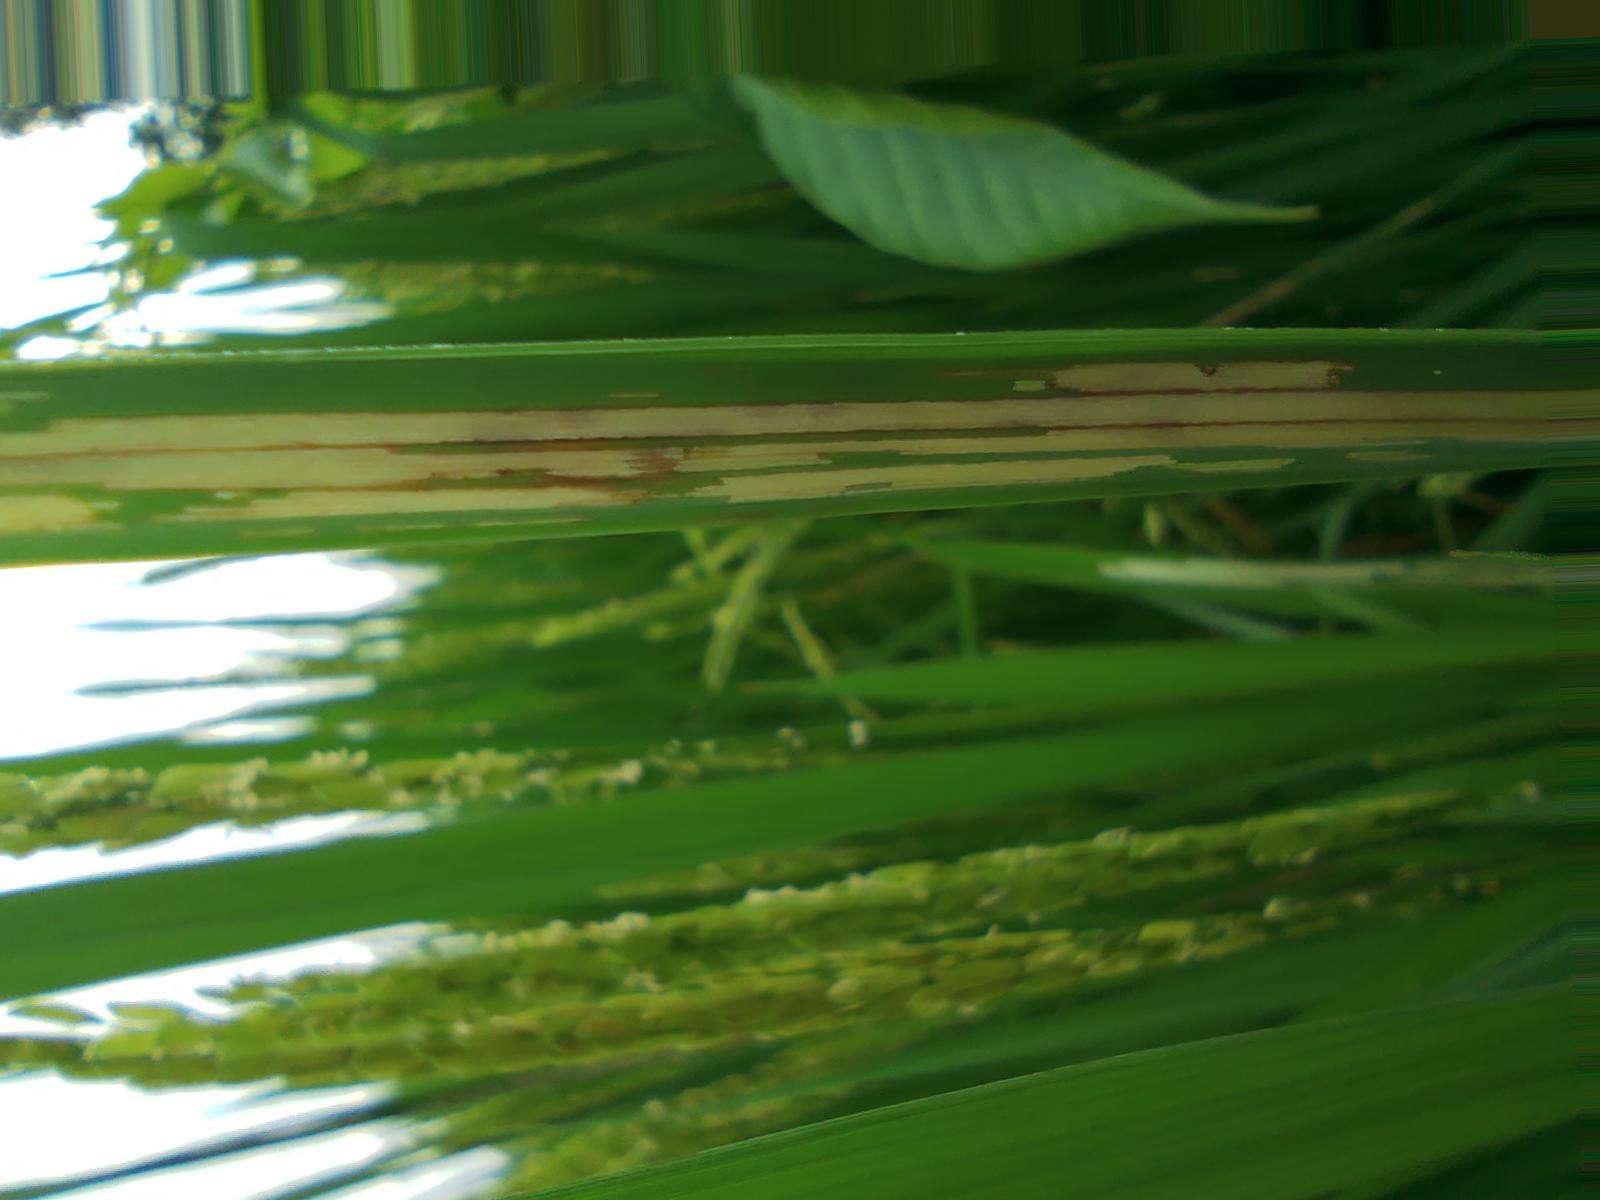
Nhãn: Sâu gai ( Hispa )